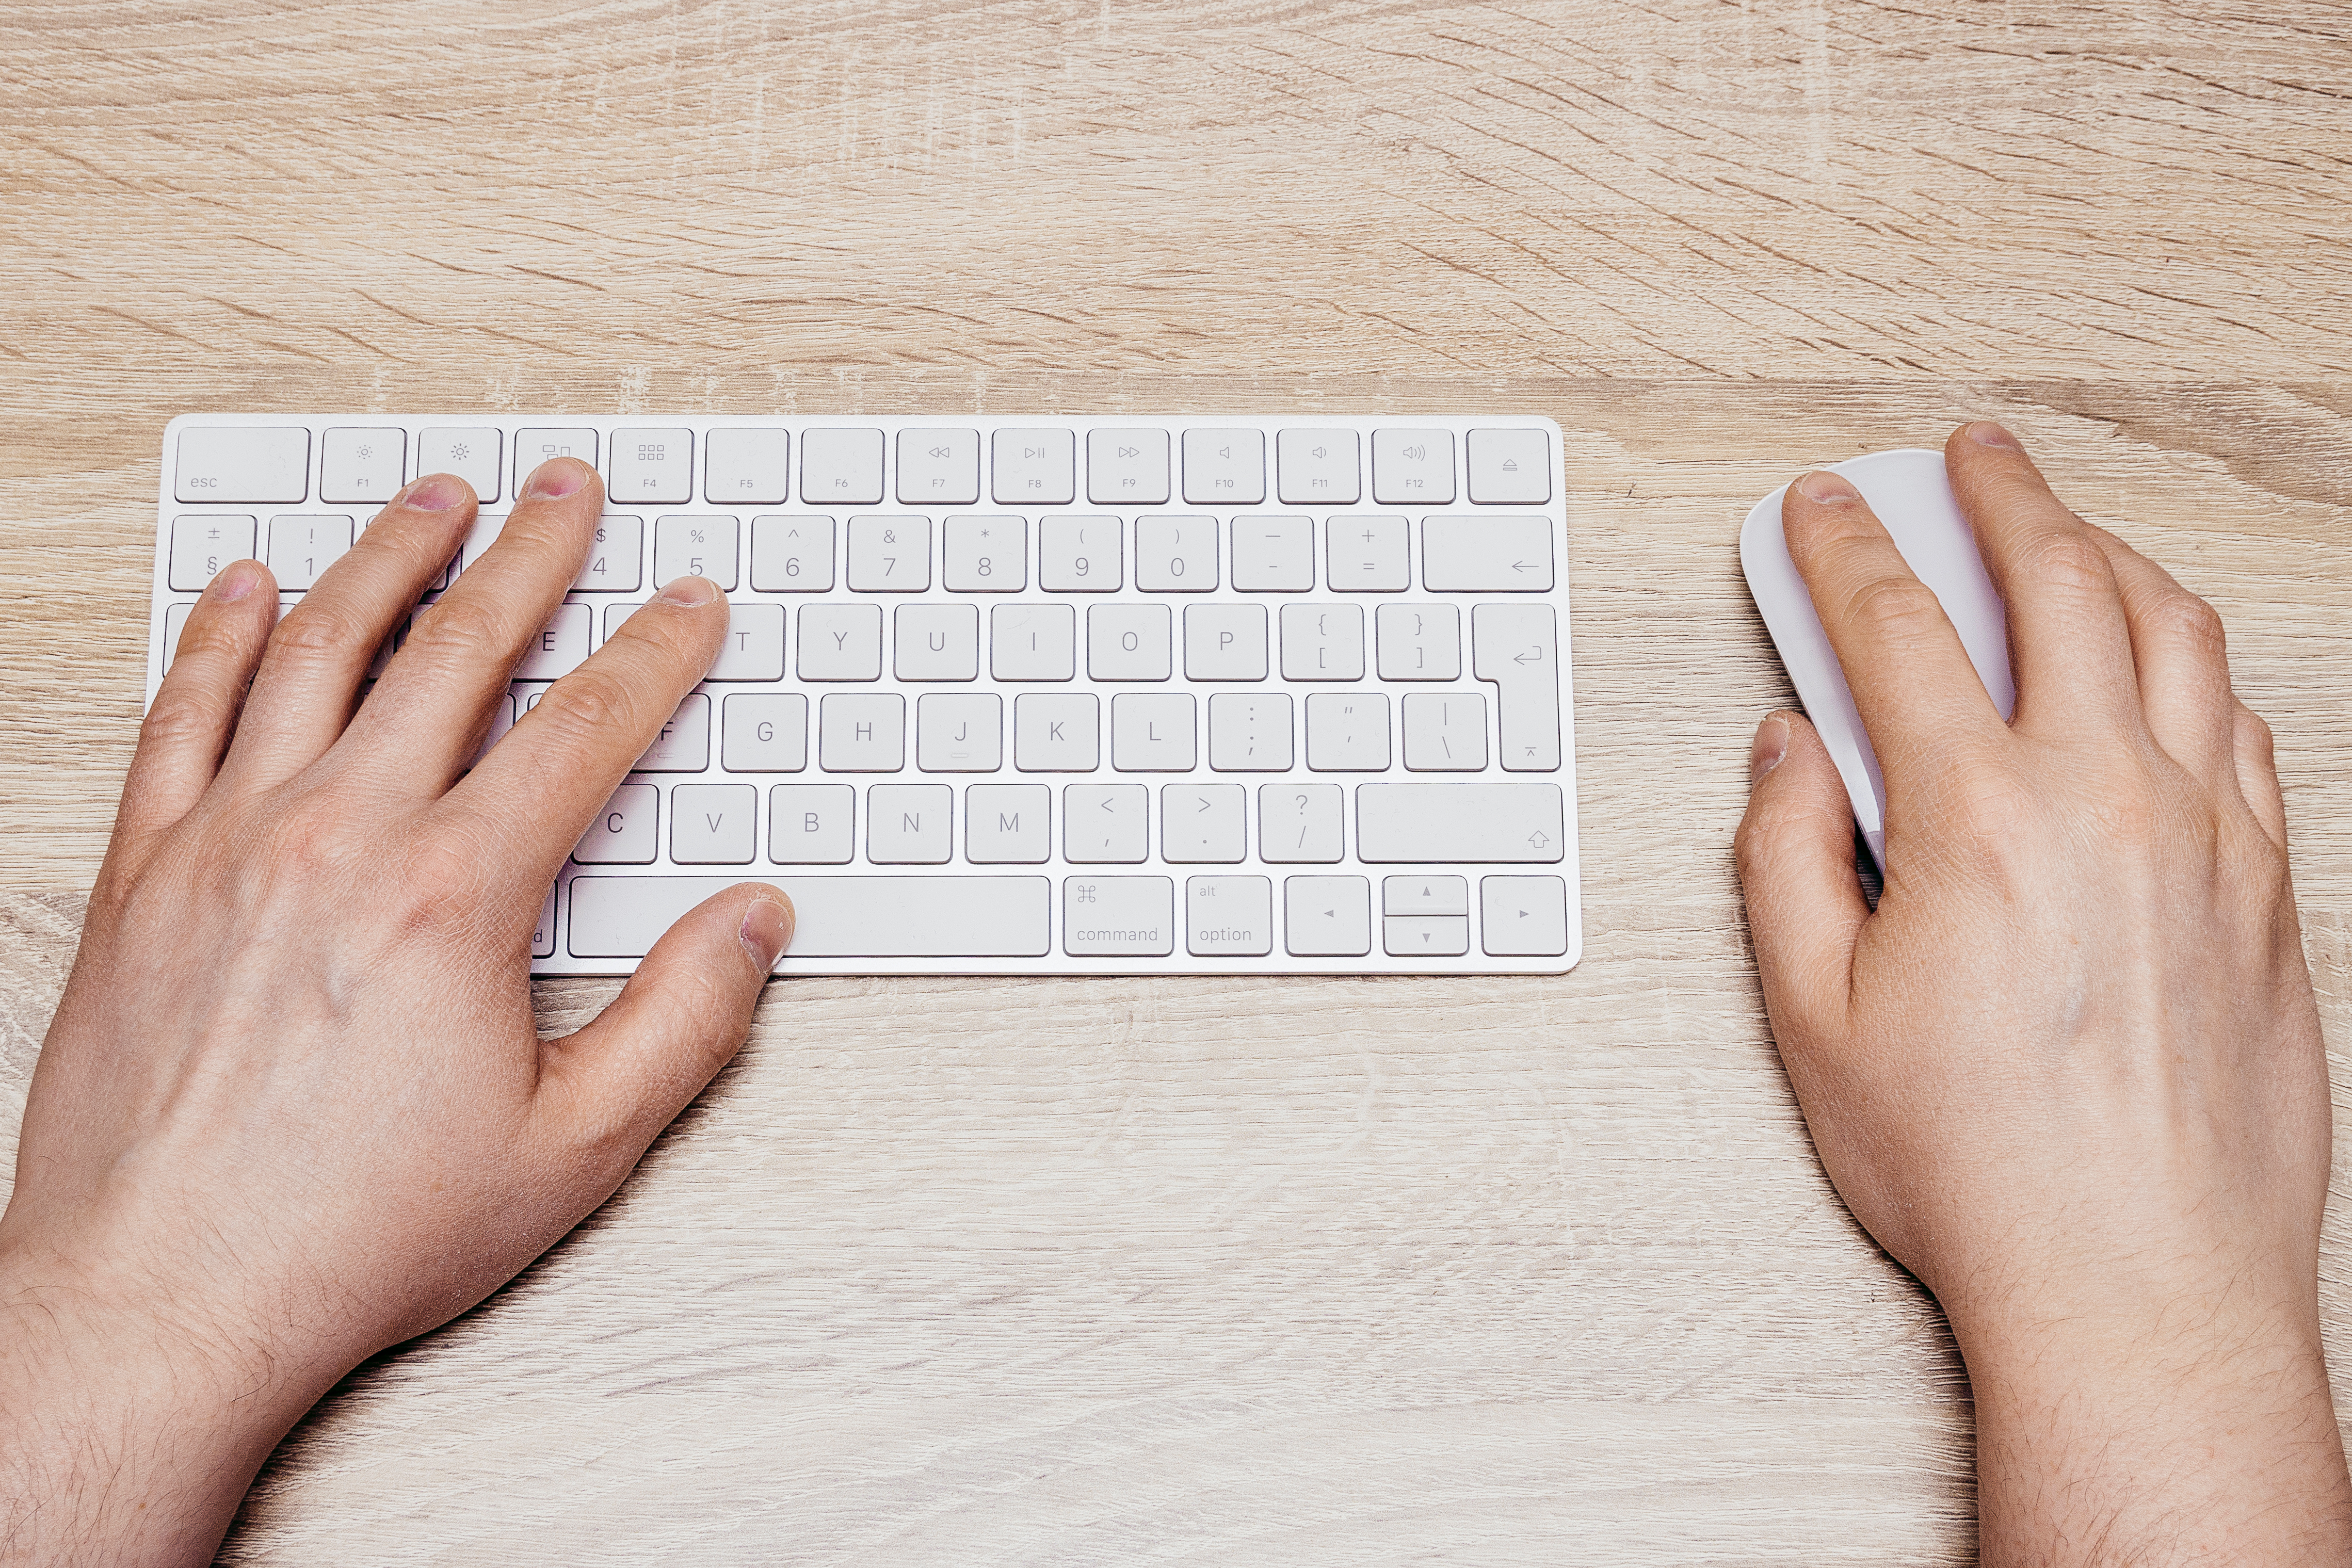
writing, hand, wood, pattern, finger, close up, sketch, drawing, design